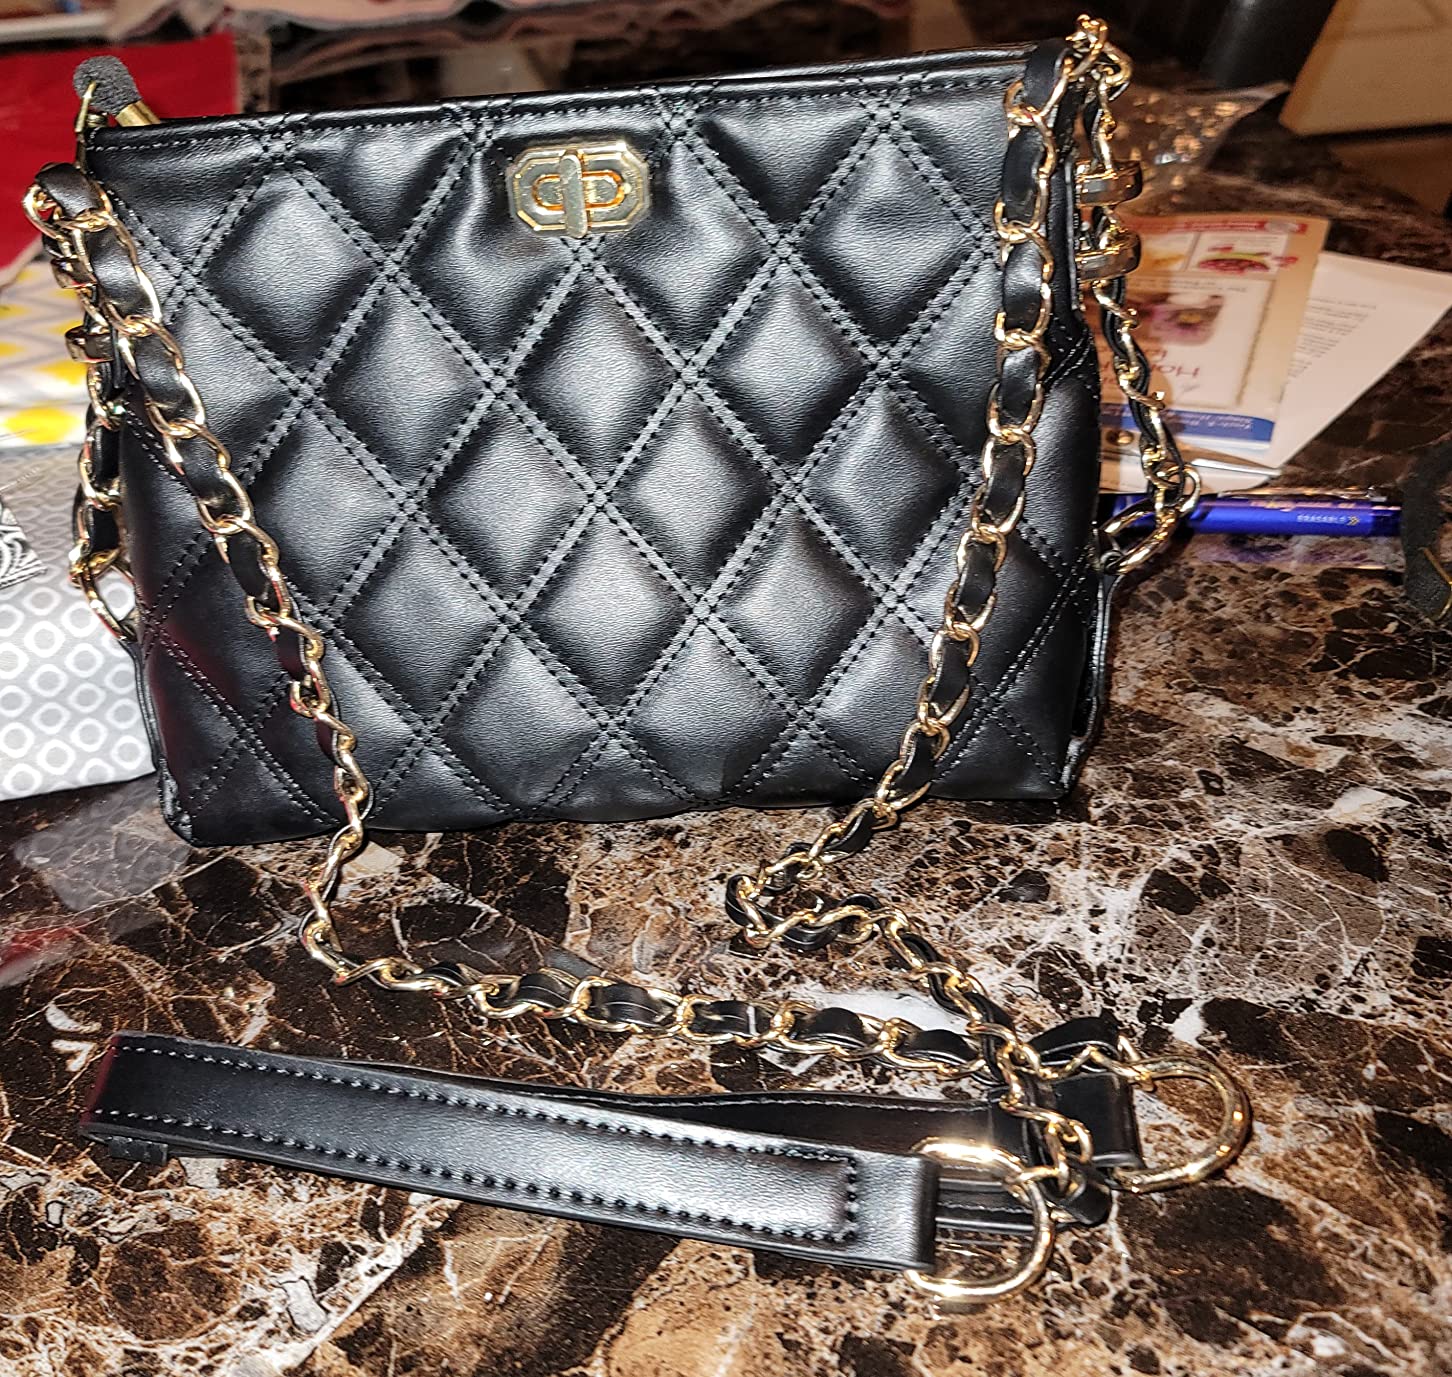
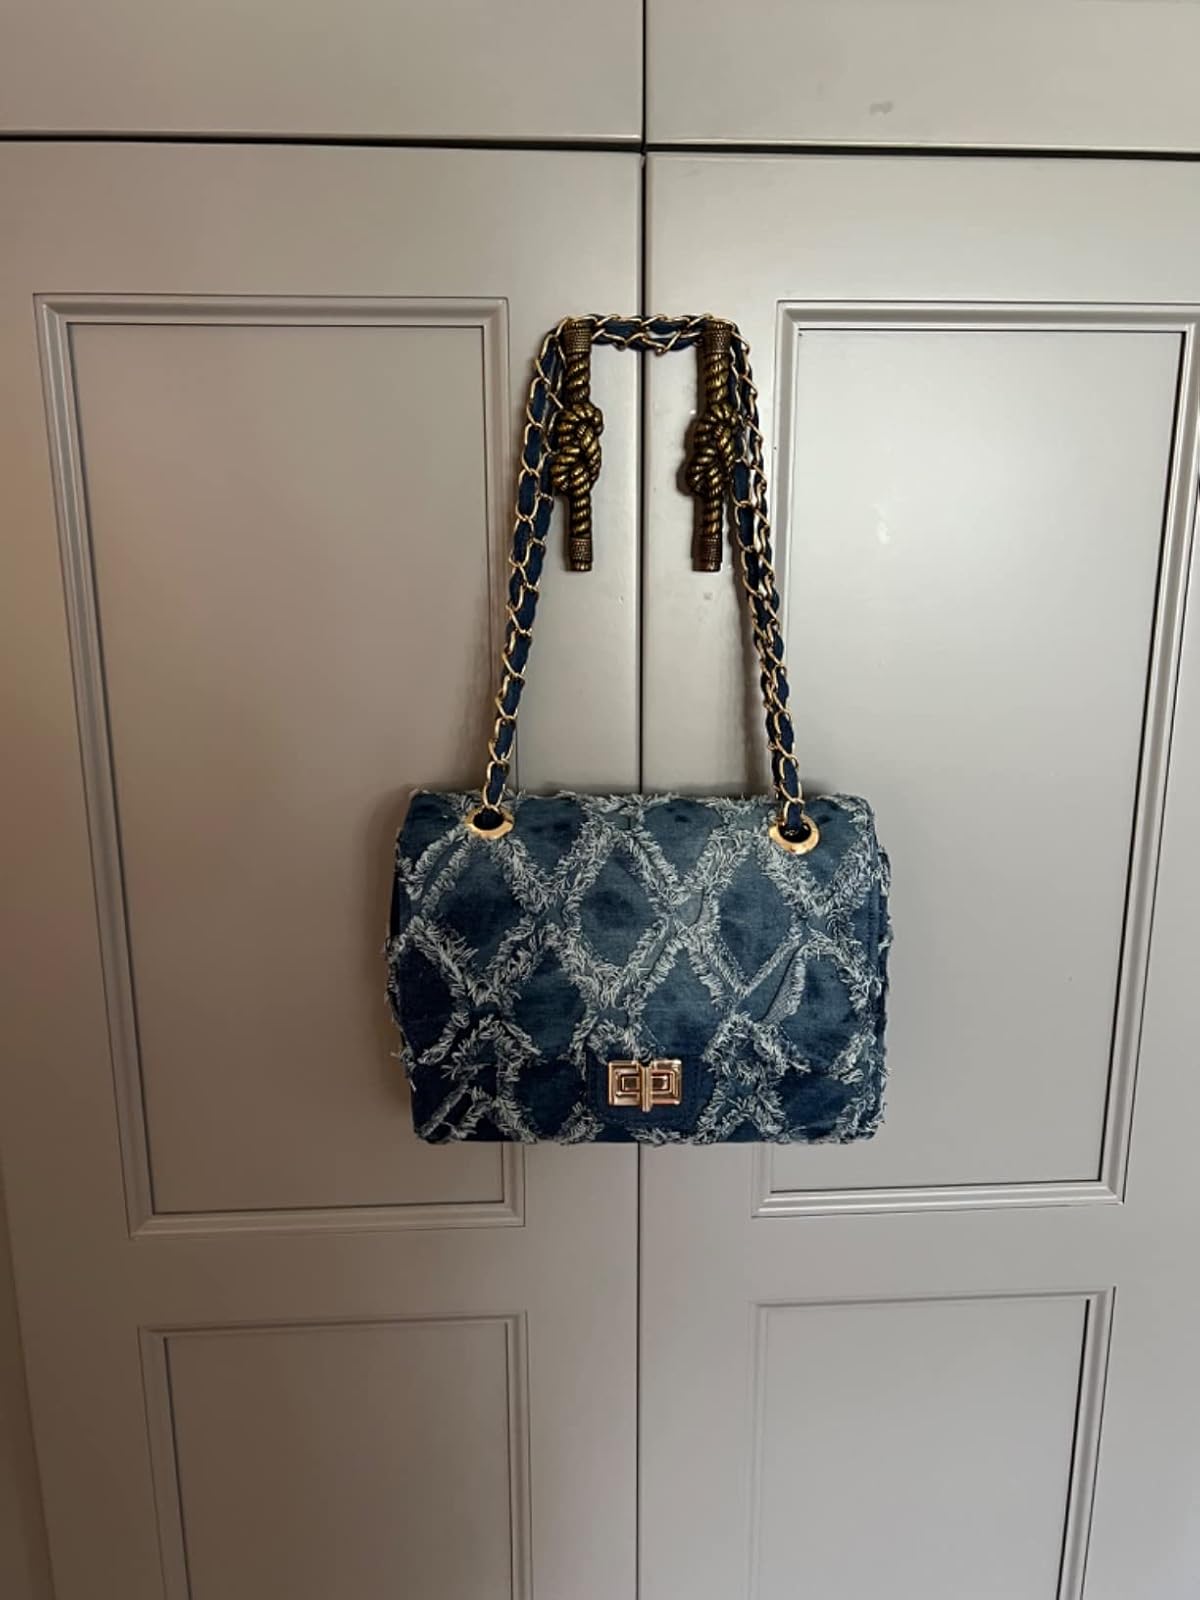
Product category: accessories_handbag
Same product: no